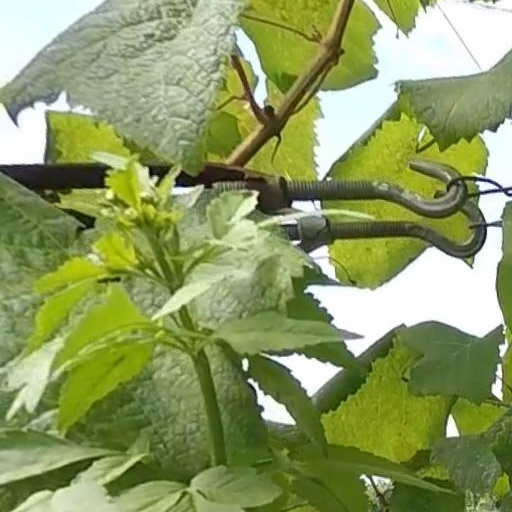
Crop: grape